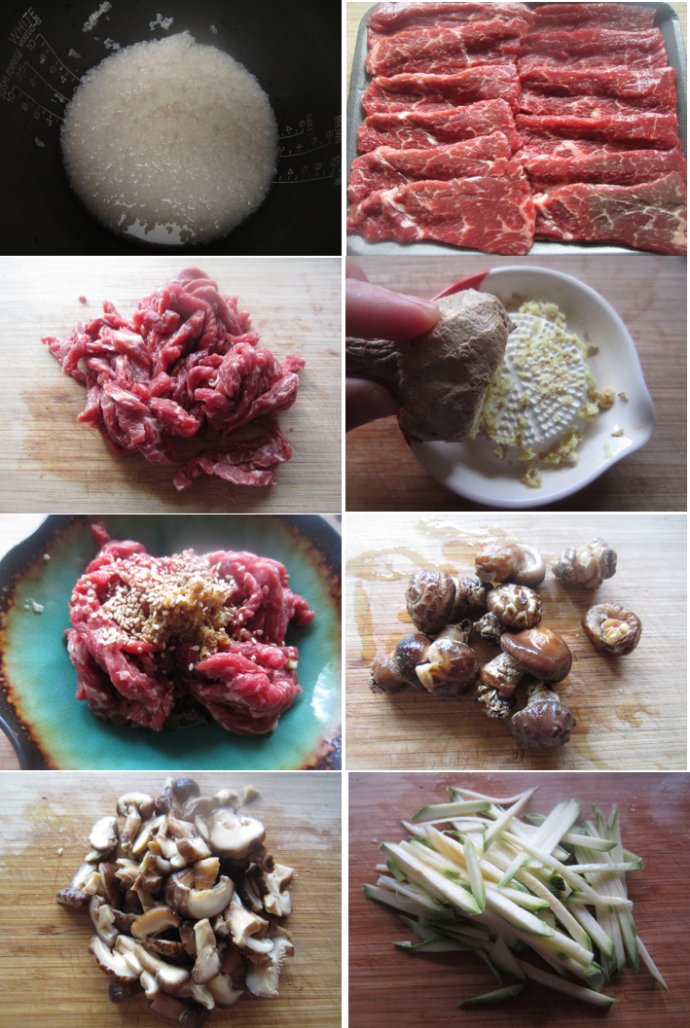
Label: trash